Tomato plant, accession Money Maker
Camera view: tilt-top (135 deg); turntable rotation: 120 degrees
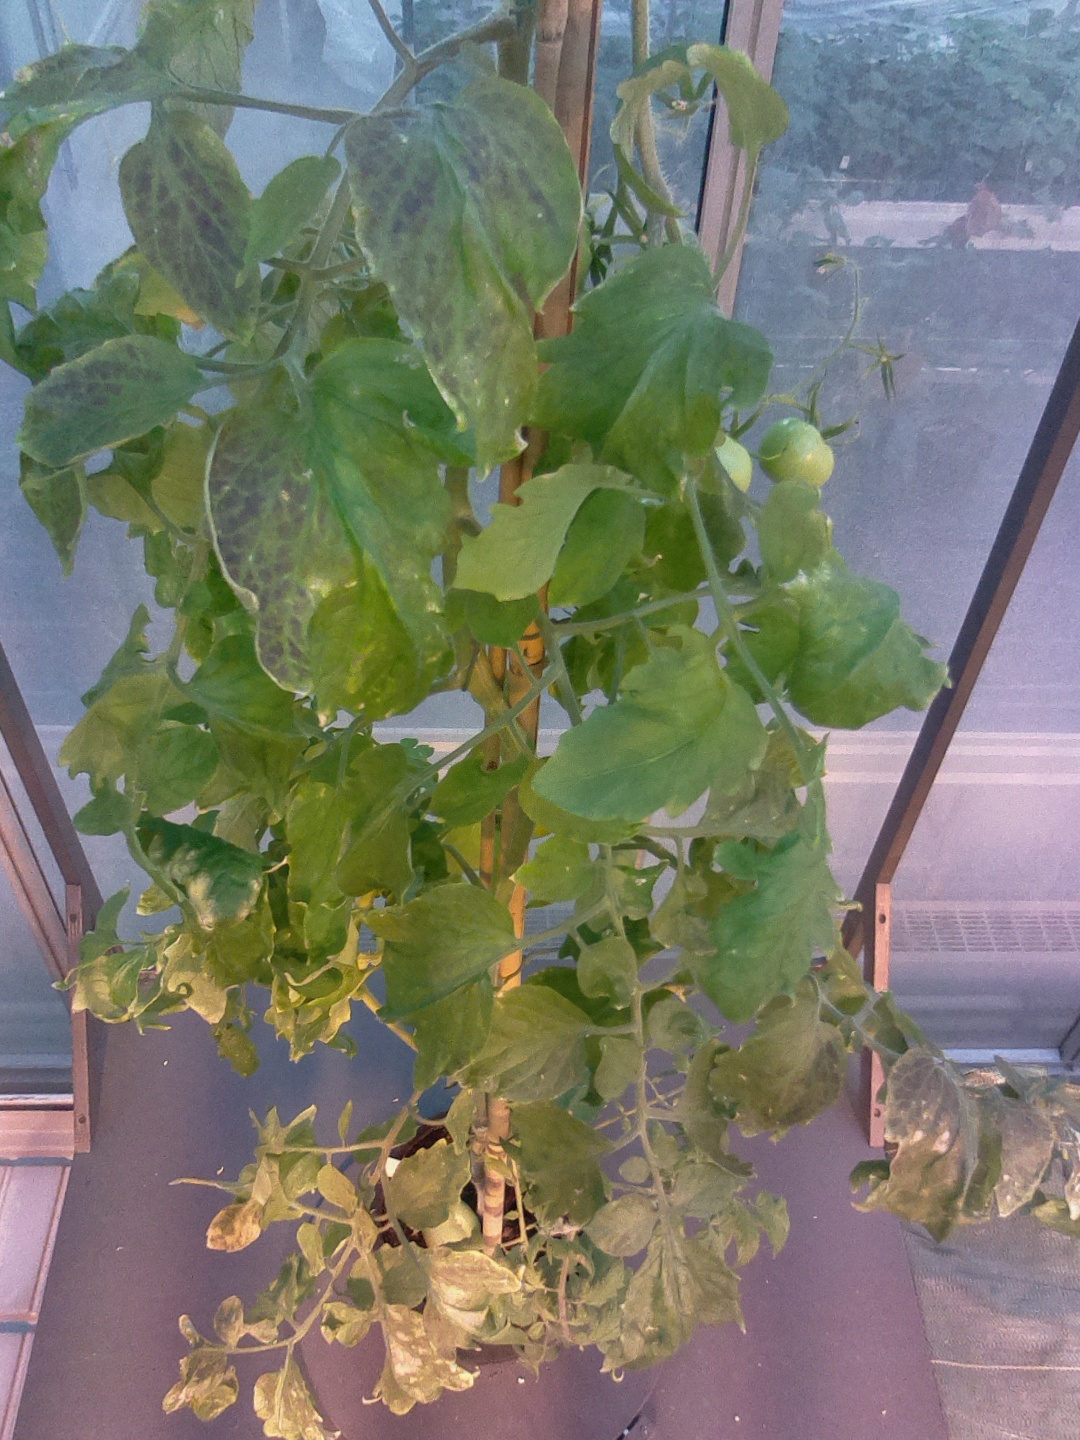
BBCH growth stage 77: 70%-80% of final fruit size